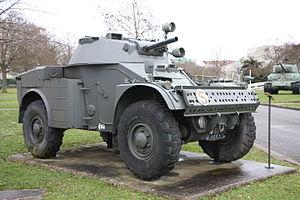
Le Groupement blindé de gendarmerie mobile, est implanté à Versailles-Satory. Depuis le 1ᵉʳ janvier 2020, il est commandé par un général de brigade.
La Gendarmerie mobile est une subdivision d'arme de la Gendarmerie nationale française spécialisée dans le maintien ou le rétablissement de l'ordre. Dans ses missions quotidiennes, elle participe à la sécurité publique générale aux côtés de la gendarmerie départementale.